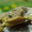
Label: frog